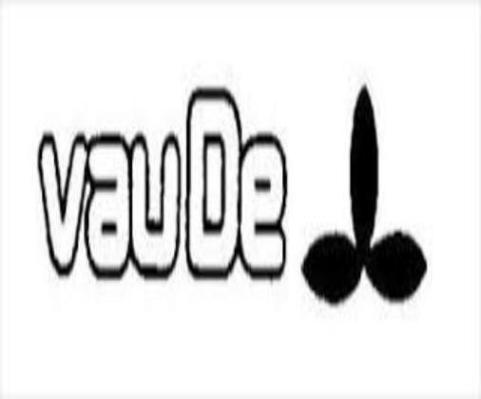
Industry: Others